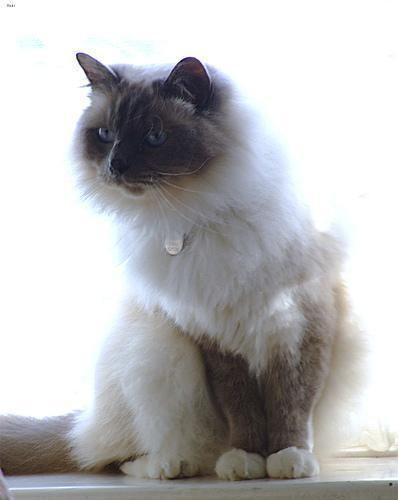
Birman